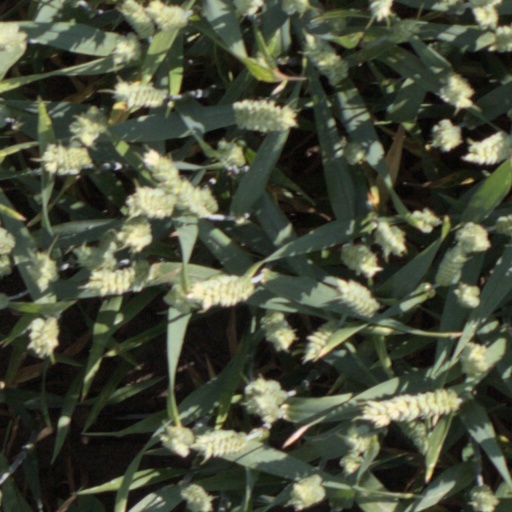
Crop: wheat